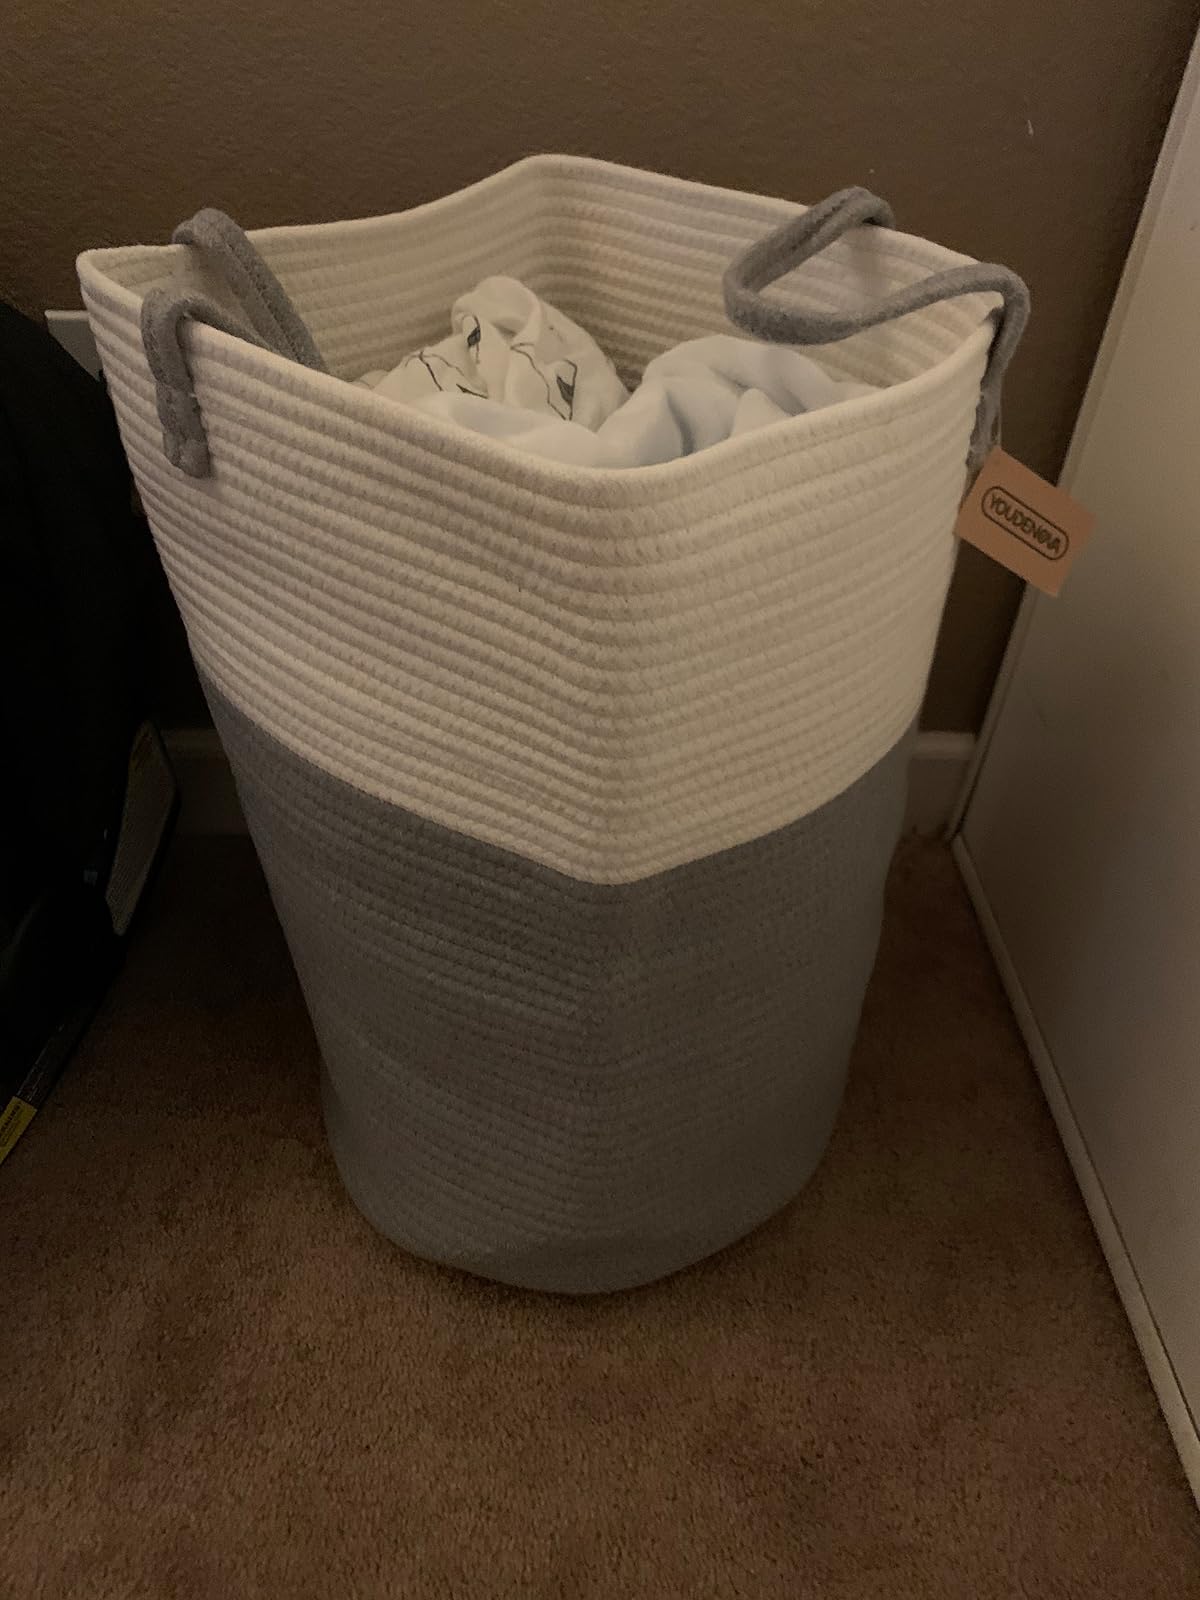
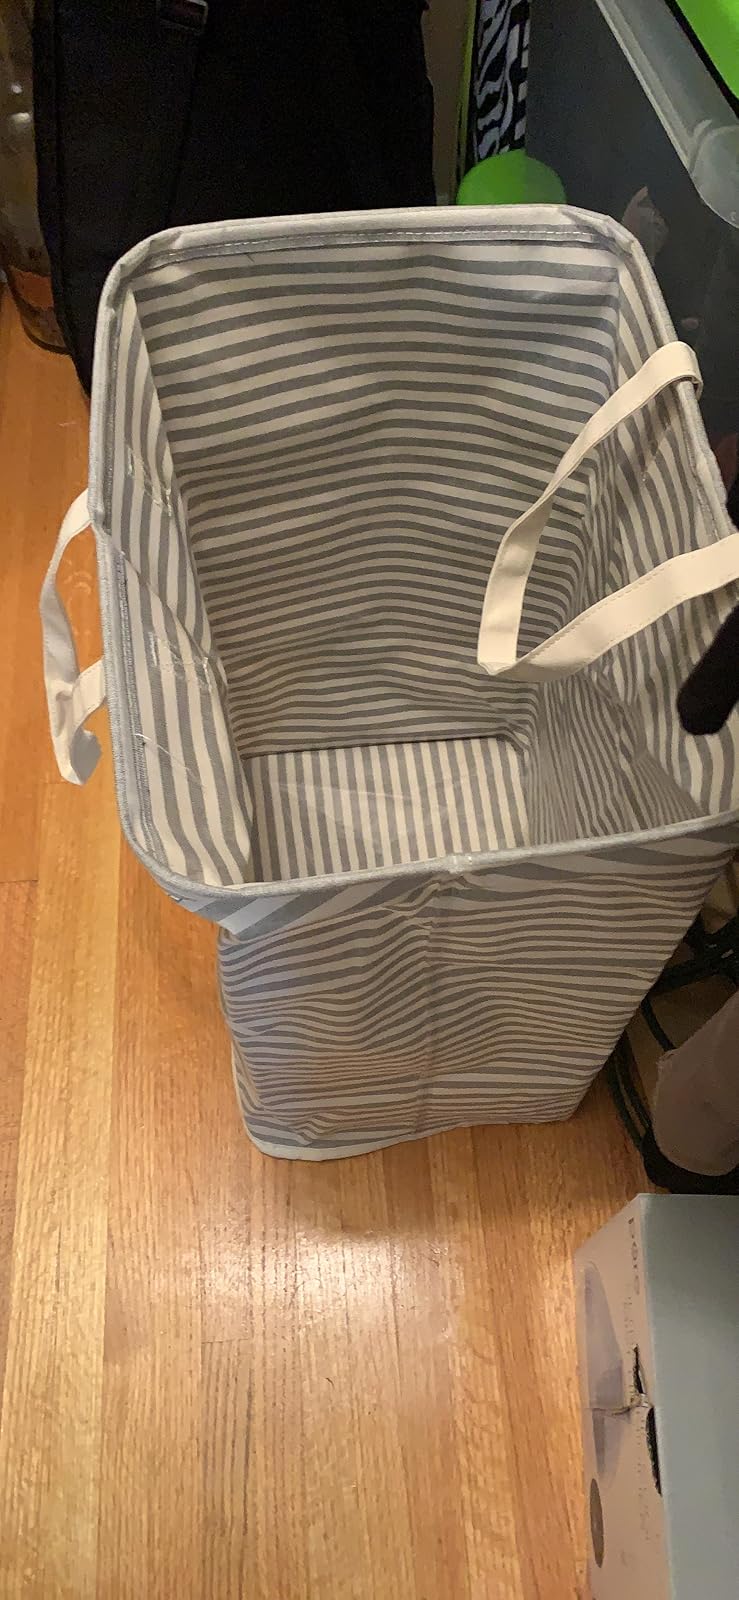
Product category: items_hamper
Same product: no